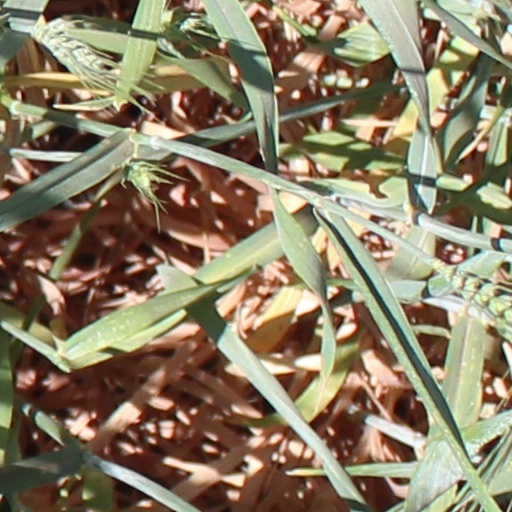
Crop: wheat